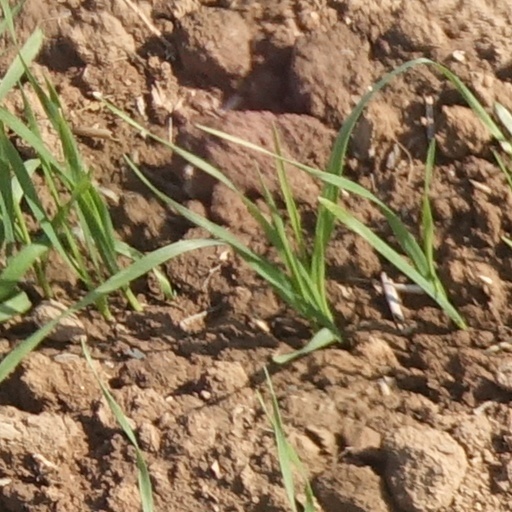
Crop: wheat